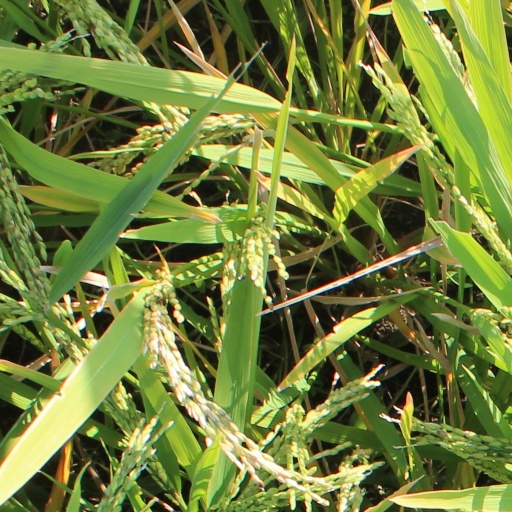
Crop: rice